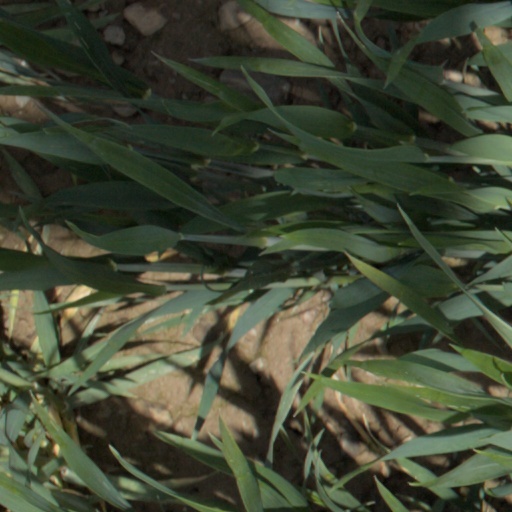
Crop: wheat